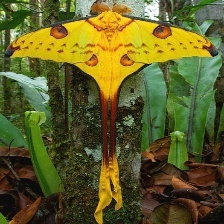
Species: COMET MOTH